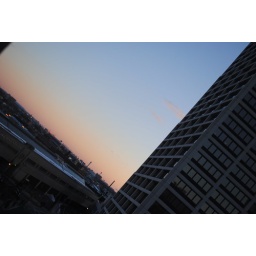
in my field of paper flowers and candy clouds of lullaby